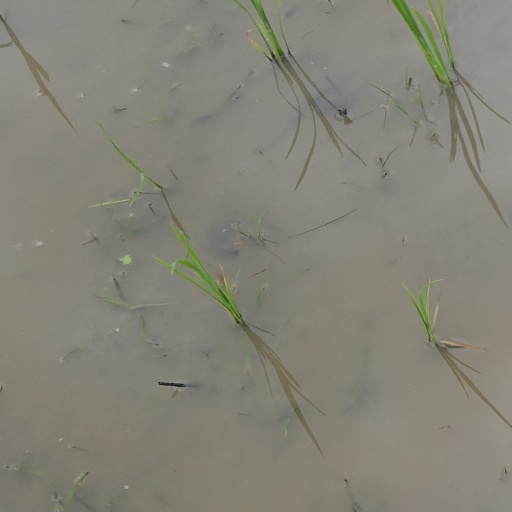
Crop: rice